Nahar Singh Stadium

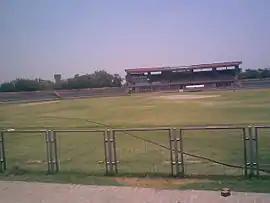

The Nahar Singh Stadium, previously known as Mayur Stadium, is a cricket stadium in the Indian city of Faridabad.